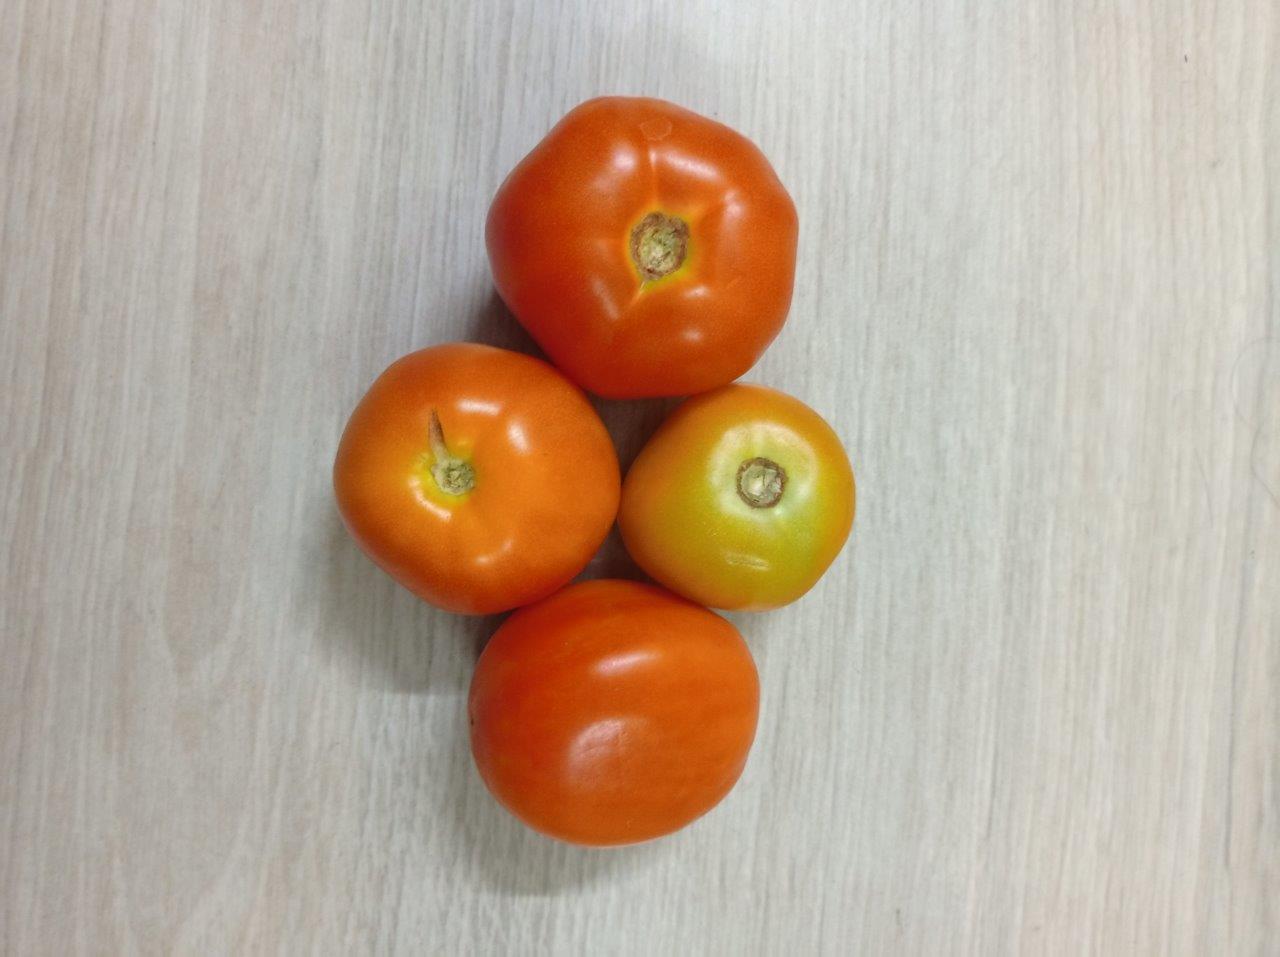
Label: Fresh